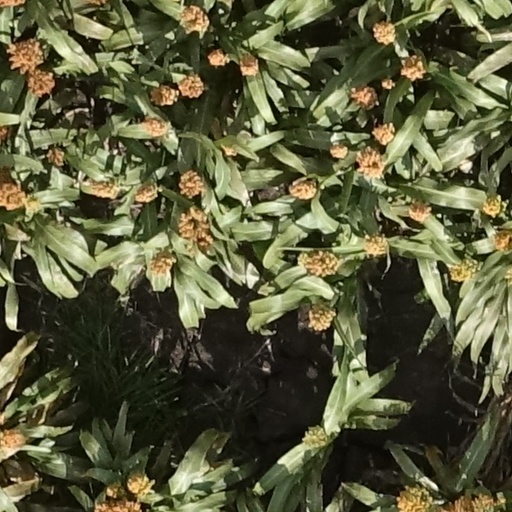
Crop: sorghum